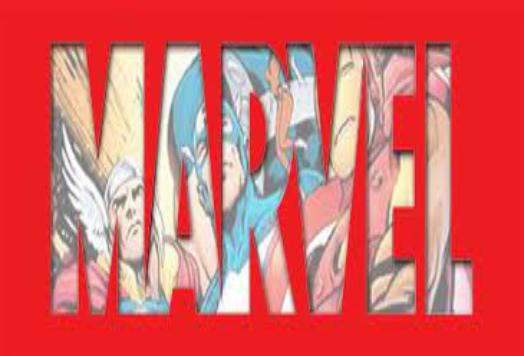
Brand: Marvel
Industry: Necessities